Laurie Marker

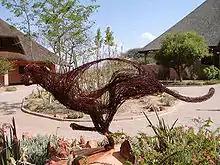
The Cheetah Conservation Fund Facility courtyard.

CCF has grown from sponsors and donations over the years and now occupies over 165,000 acres of mixed-use land. The facility rehabilitates and releases captured or injured wild cheetahs in Namibia, and offers a safe place for non-releasable cheetahs to live out their lives as educational ambassadors for their species. Visitors, educational groups, interns, scientific study groups, and volunteers are also accepted at the CCF Namibia facility throughout the year.